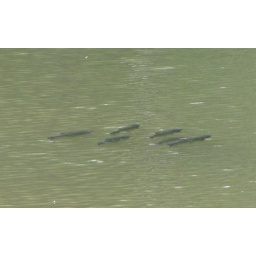
fish in water